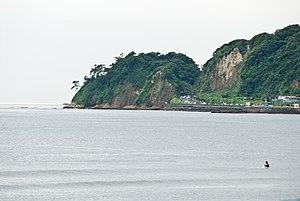
Inamuragasaki est un cap au Japon situé à Kamakura, dans la préfecture de Kanagawa.